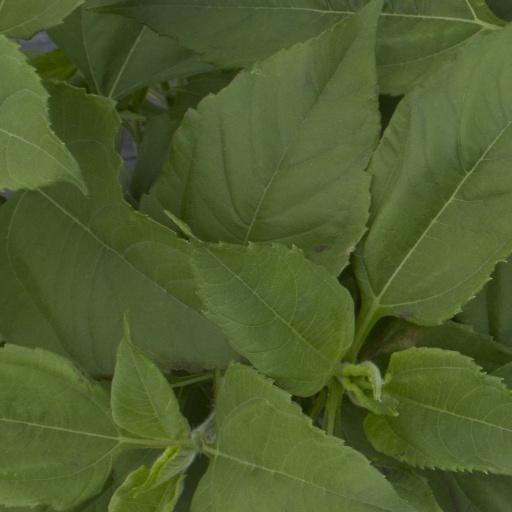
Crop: Jerusalem artichoke